Mario Gorlier

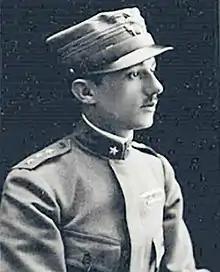
Gorlier as a captain during World War I

Mario Gorlier (Nizza Monferrato, 11 February 1892 – 18 July 1956) was an Italian general during World War II.